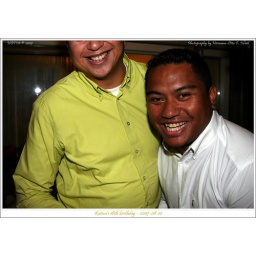
That is me in the green shirt